Mad Fate

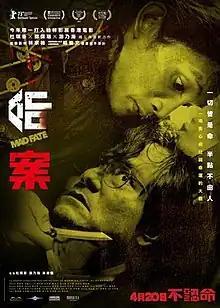
Theatrical release poster

Mad Fate (Chinese: 命案) is a 2023 Hong Kong mystery thriller film directed by Soi Cheang, produced by Milkyway Image, and stars Gordon Lam, Lokman Yeung, Berg Ng, Ng Wing-sze and Peter Chan. In addition to being the film's director, Cheang also served as a film's executive producer. The film followed a fortune-teller who crosses paths with a young man with a strong desire to commit murder and tries to change the latter's destiny.